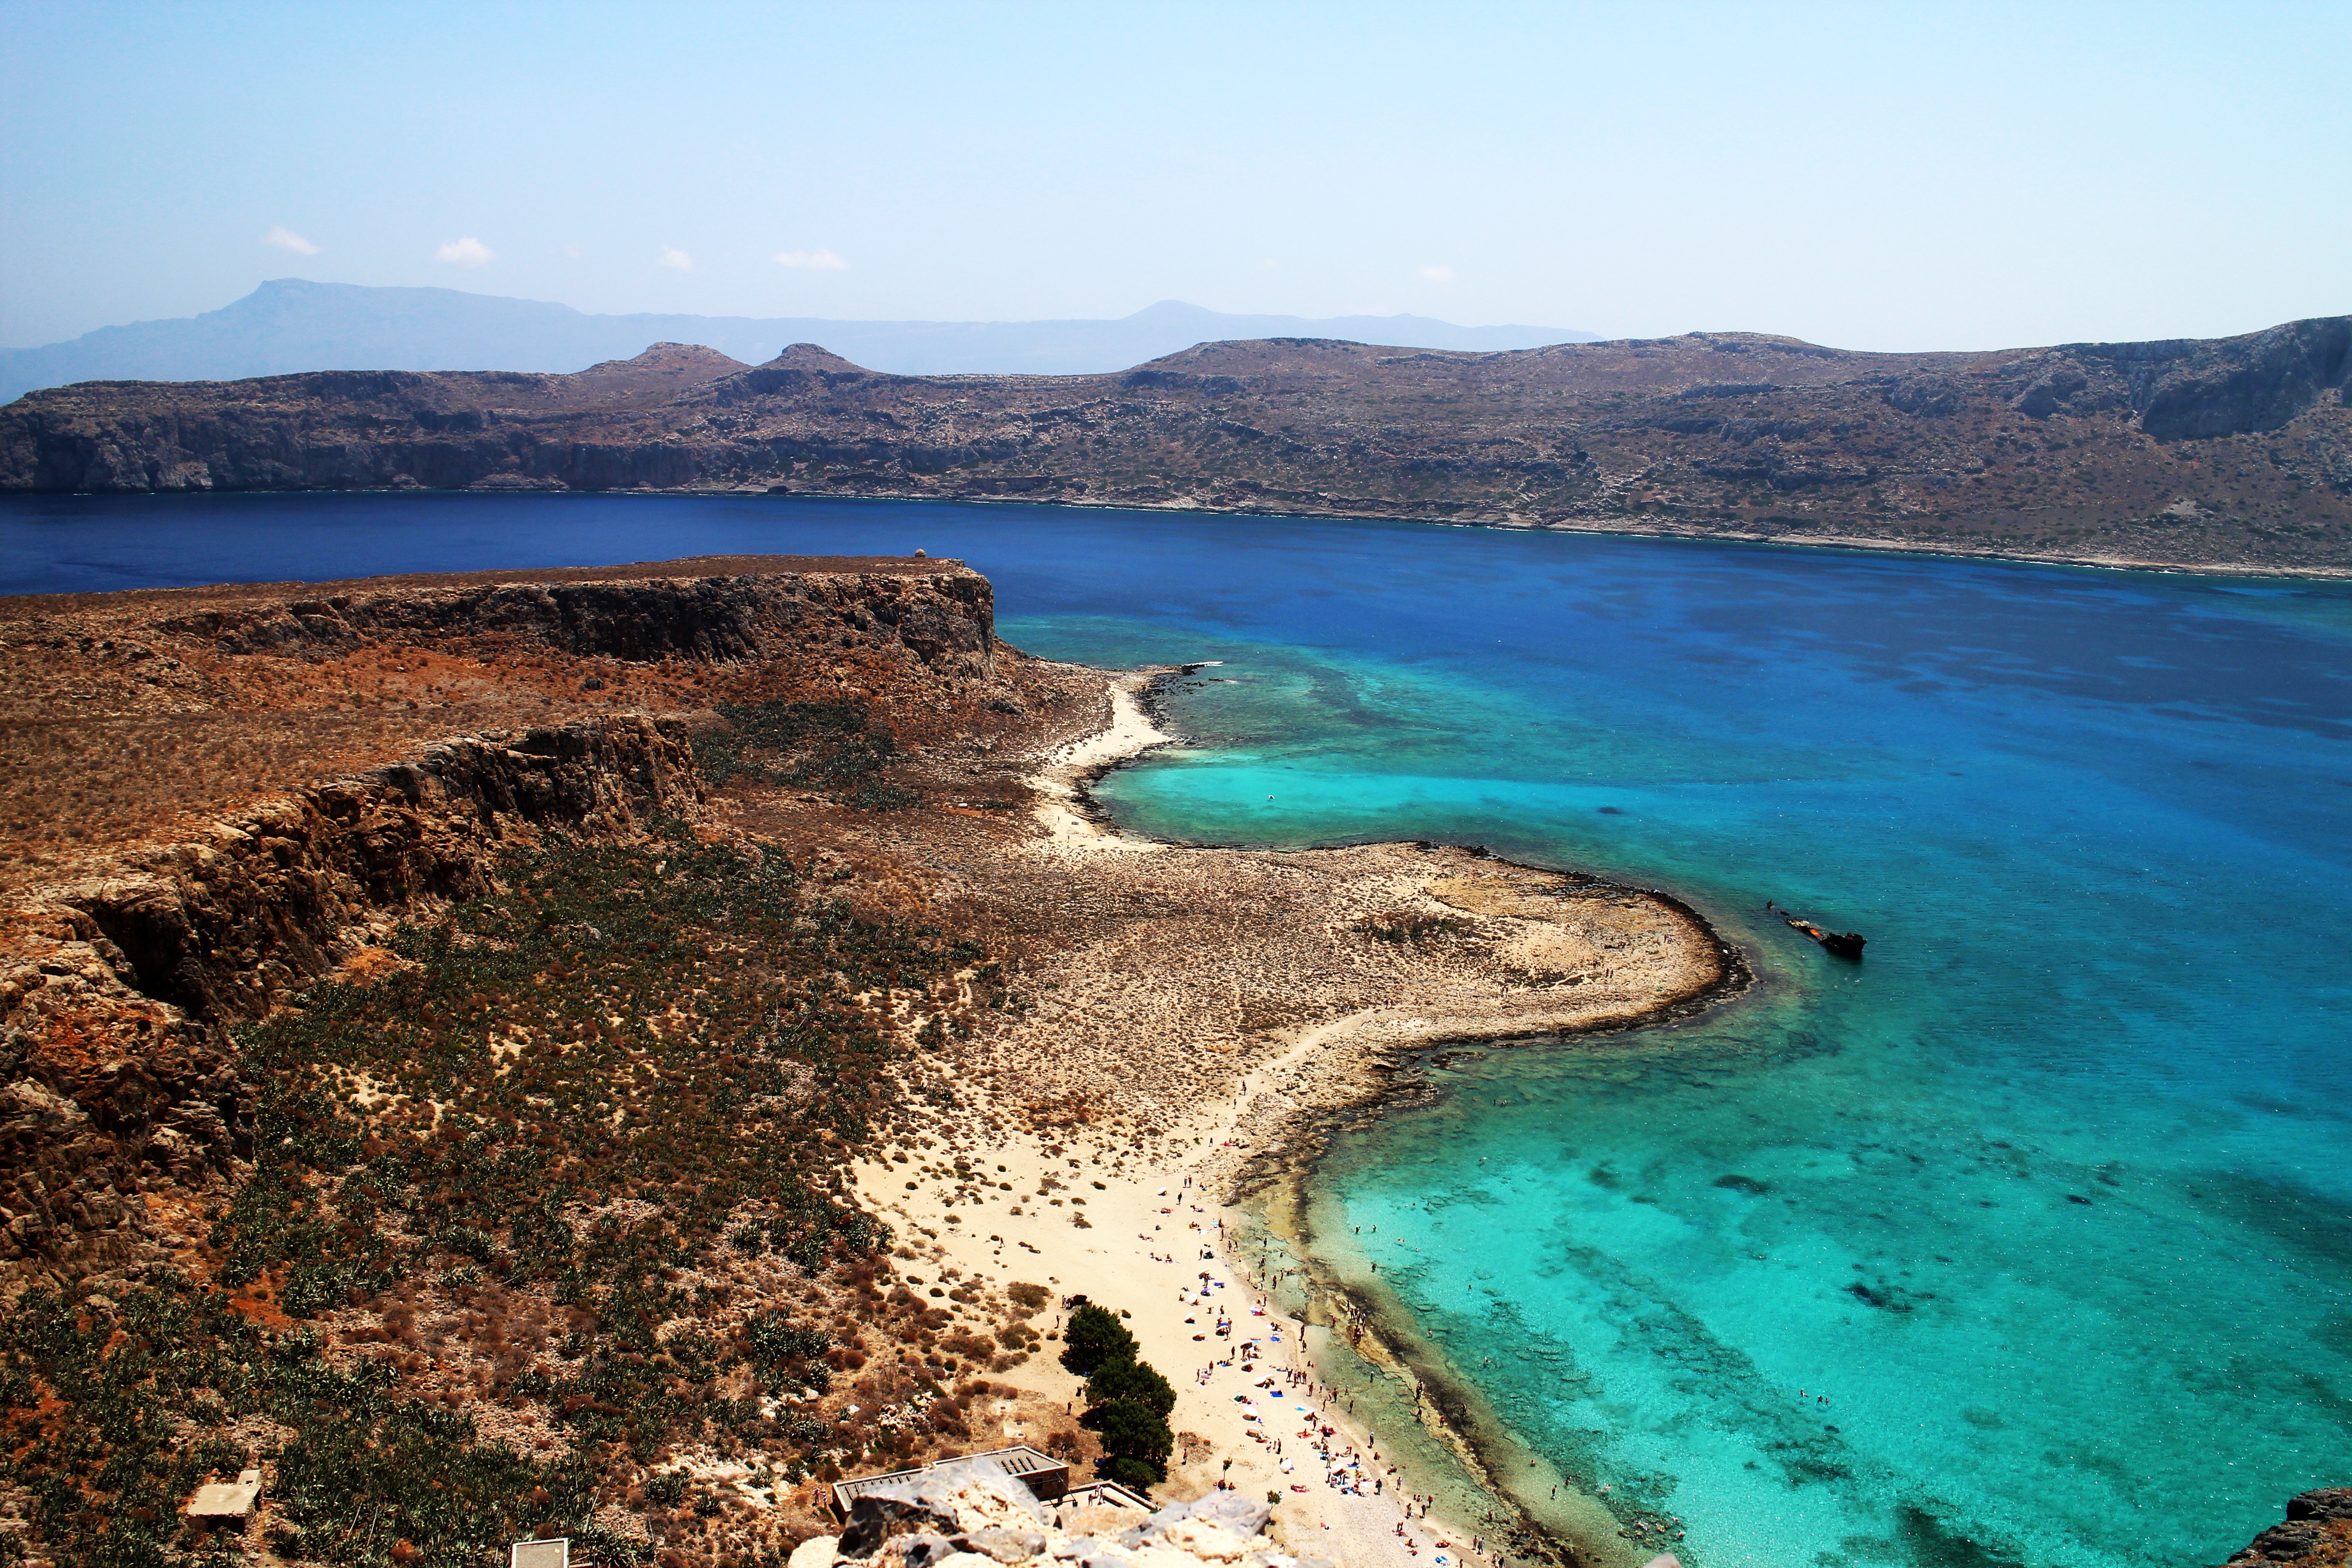
beach, landscape, sea, coast, nature, ocean, shore, view, travel, cove, holiday, lagoon, bay, island, terrain, body of water, top view, tour, holidays, greece, cape, islet, landform, the beauty of the mountains, geographical feature